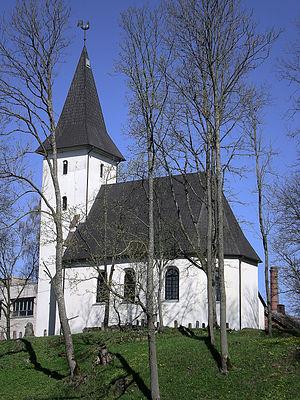
Priekule est une ville de la région de Kurzeme en Lettonie. Elle a 2 441 habitants pour une superficie de 5,4 km². C'est le centre administratif de Priekules novads.